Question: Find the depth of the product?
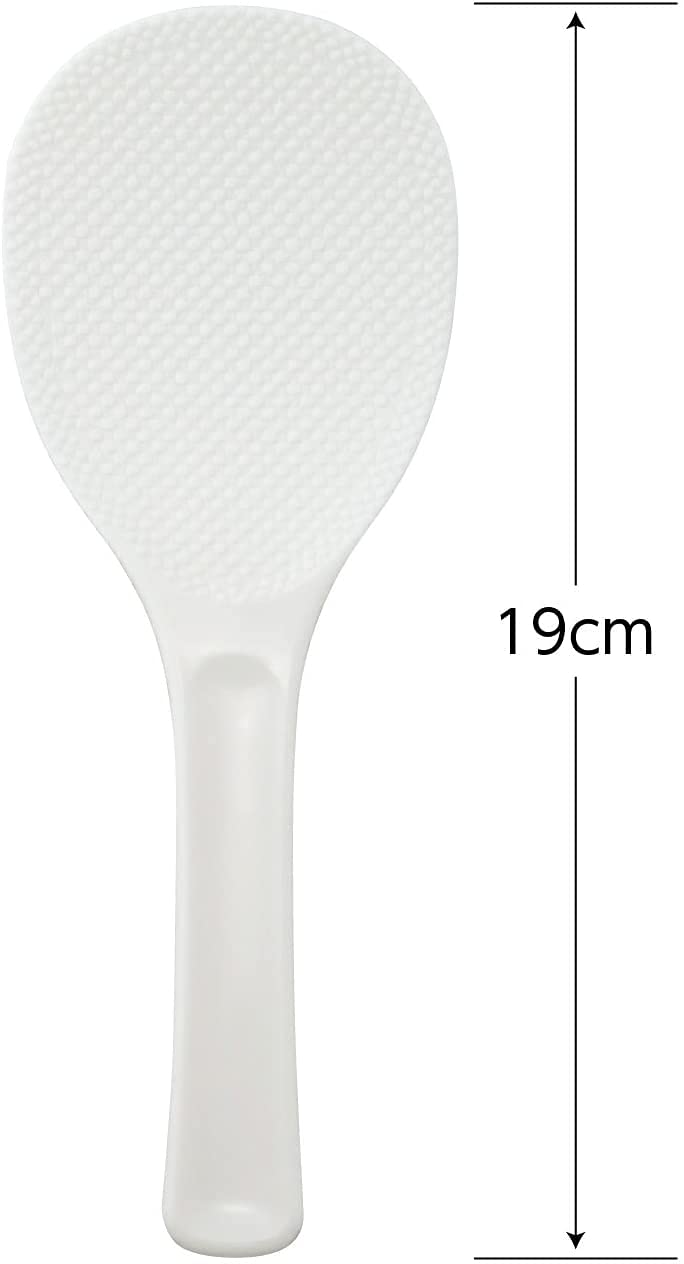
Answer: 19.0 centimetre